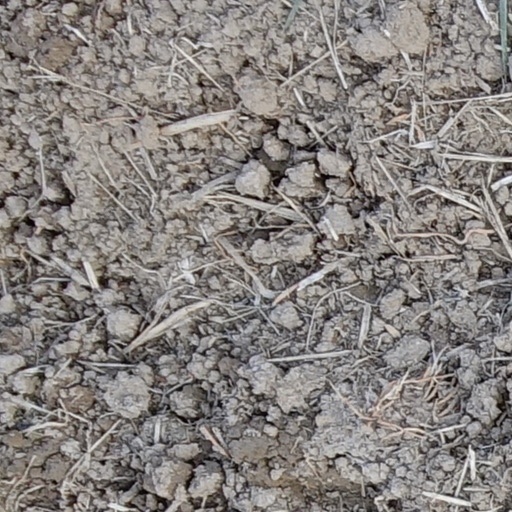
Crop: wheat